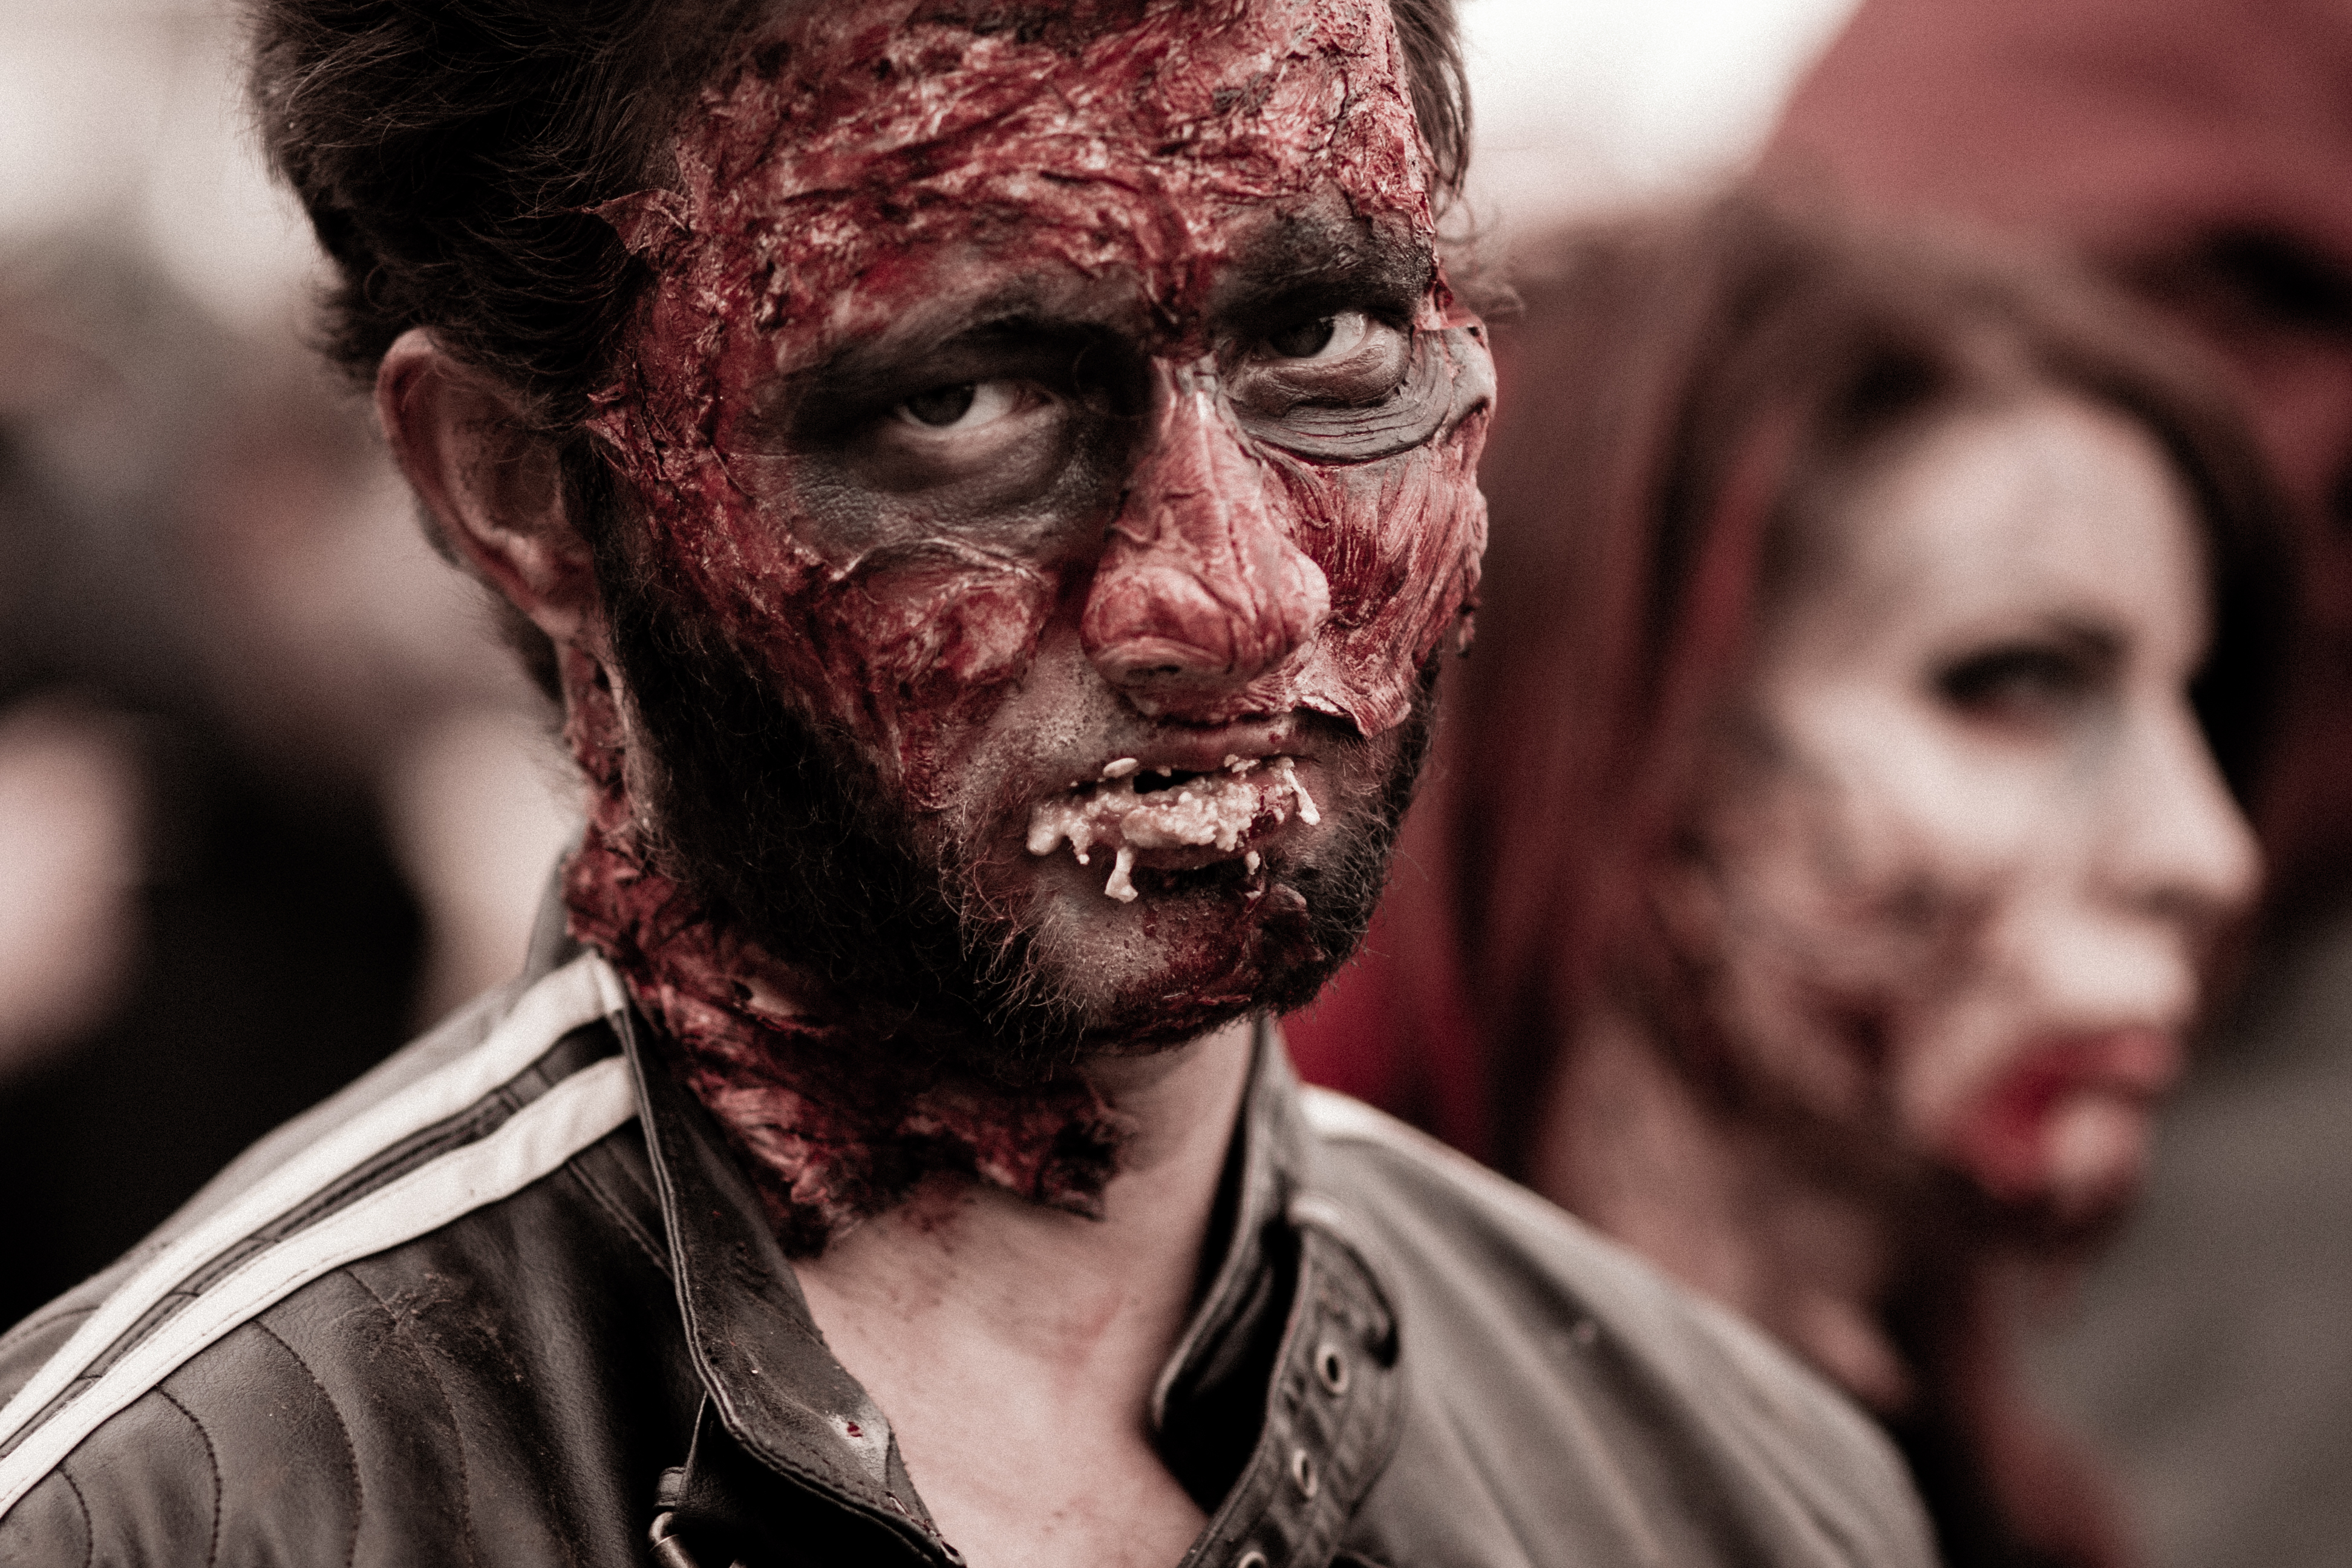
man, film, parade, festival, brussels, 2012, fantastic, zombie, bifff, internationnal, zombieday, fiction, head, special effects, fictional character